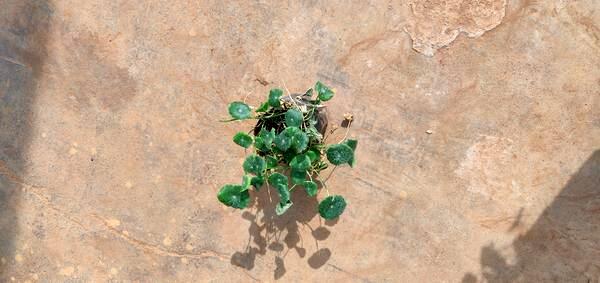
Plant: Brahmi